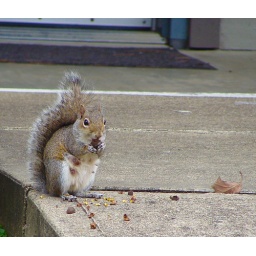
While driving in the car i spotted this little guy hanging around a campsite by the river.